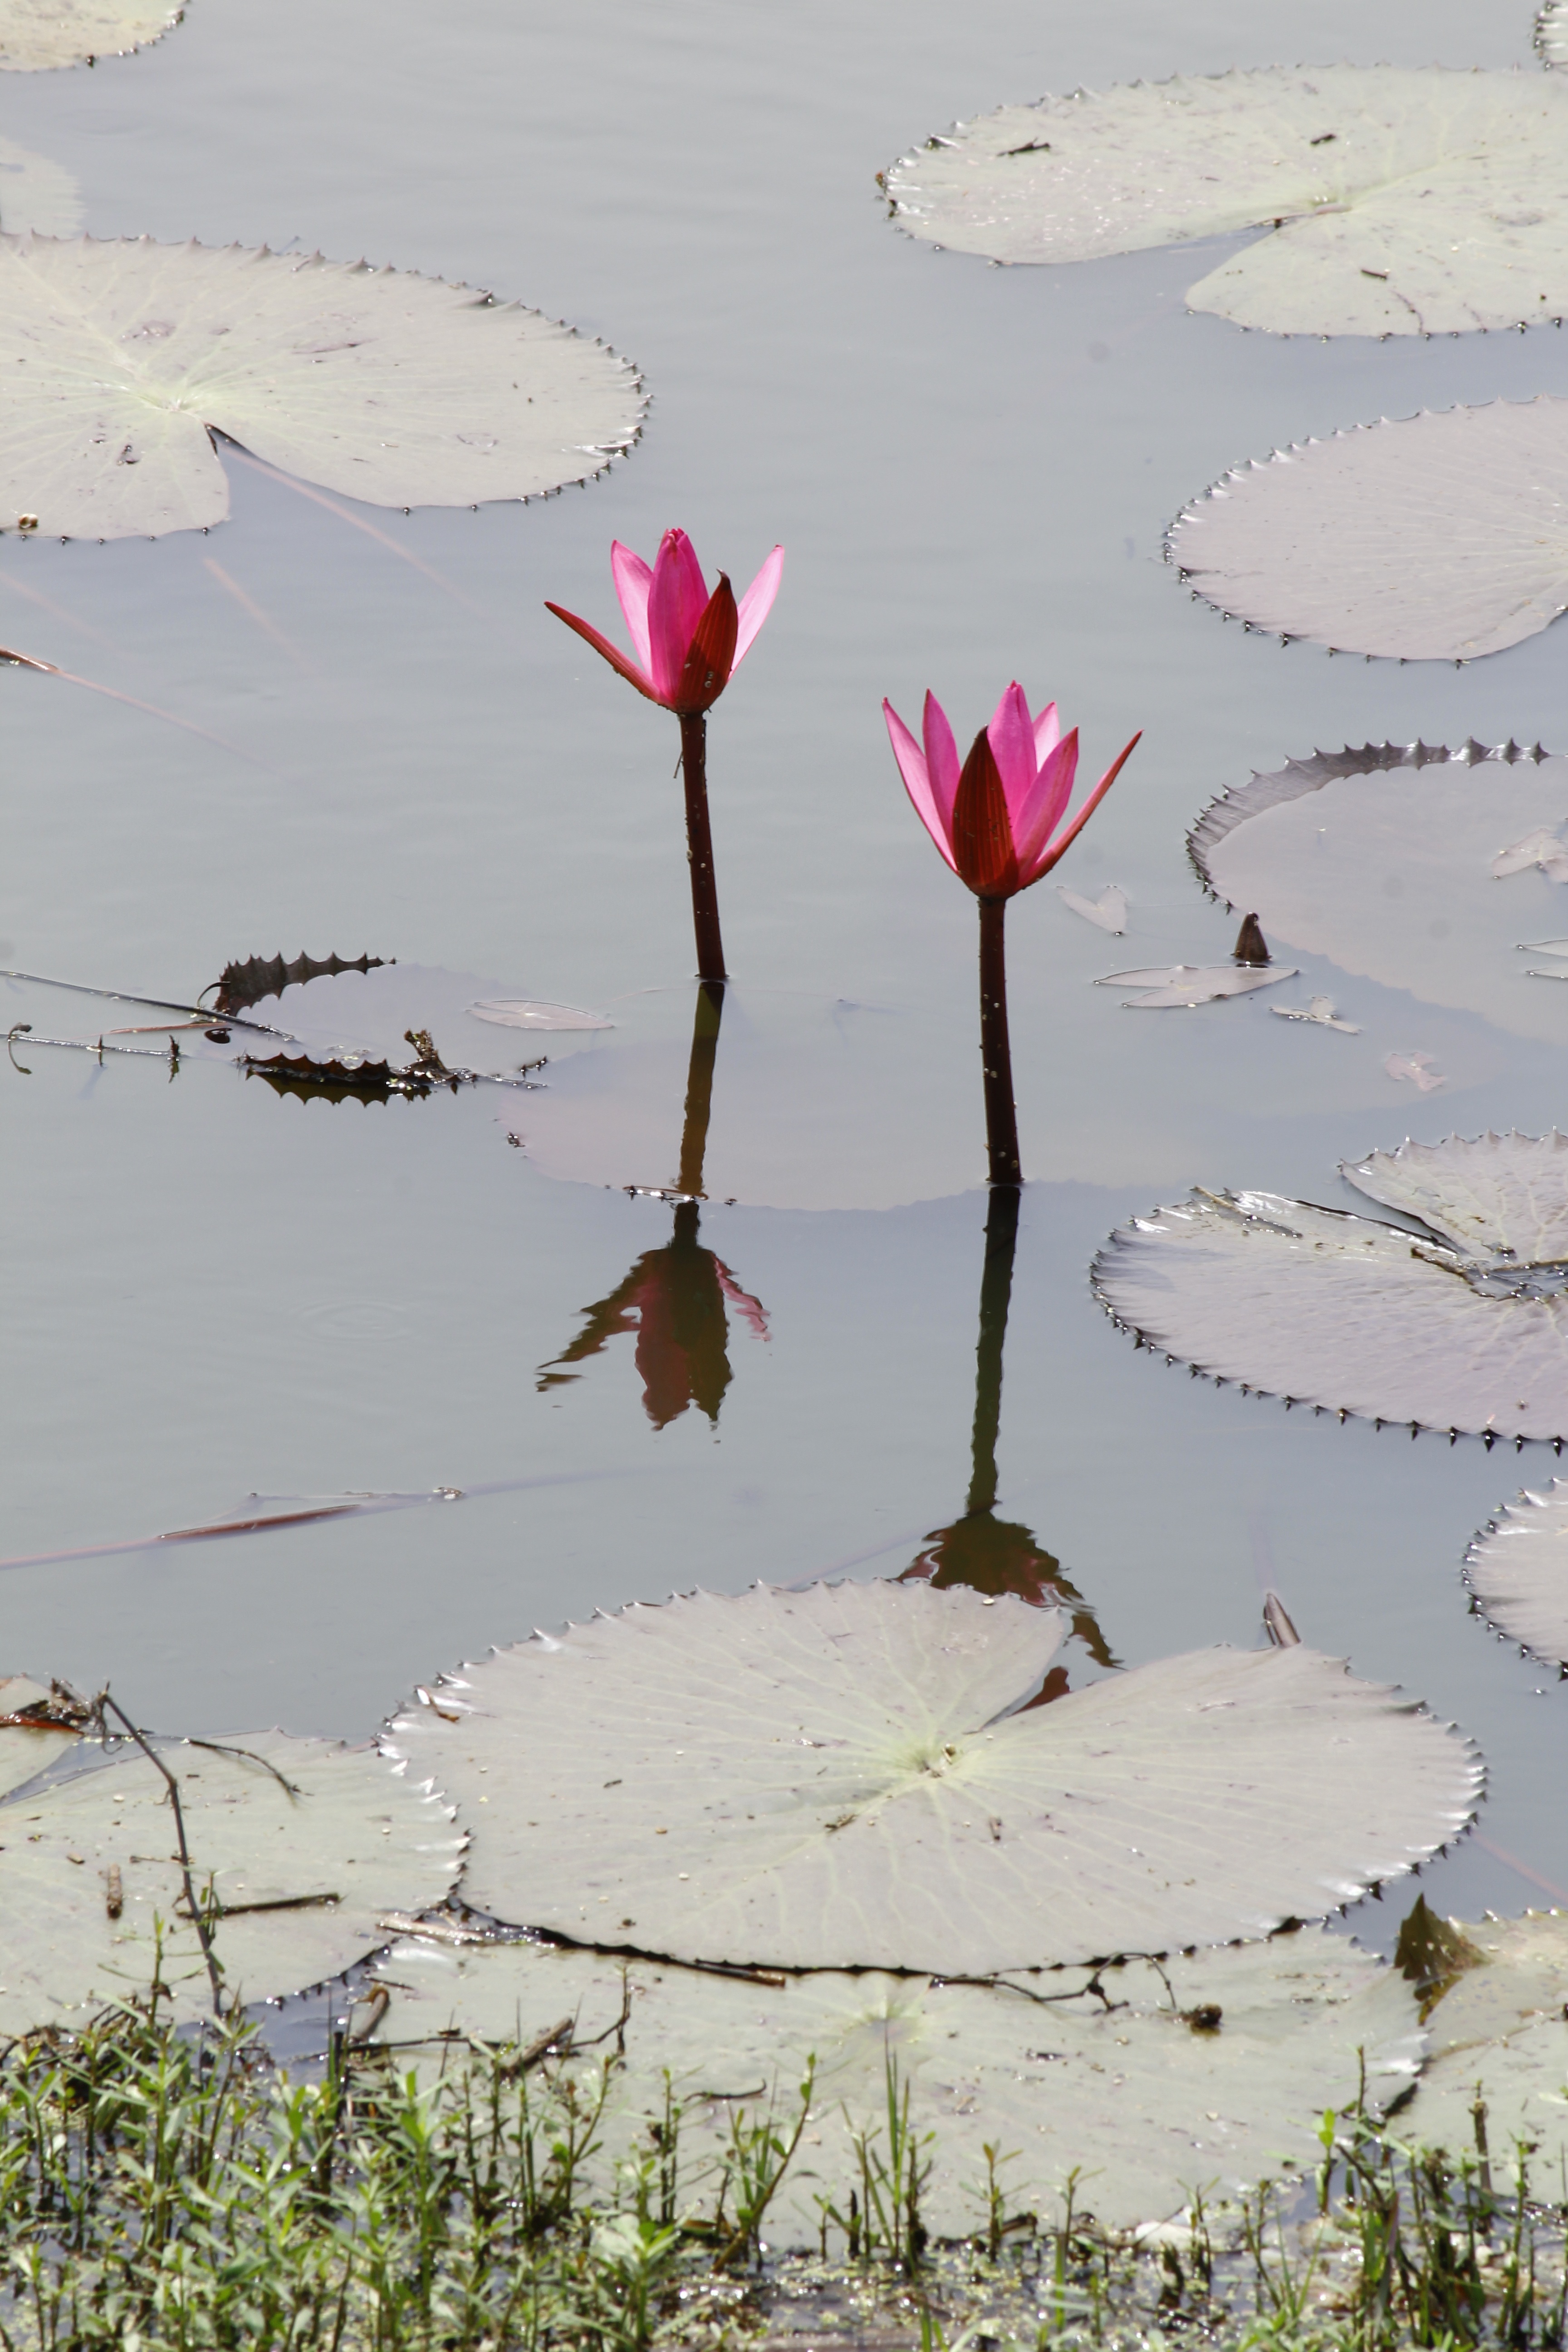
sea, water, nature, blossom, plant, leaf, flower, petal, floral, pond, reflection, natural, couple, romantic, two, flora, pair, lily